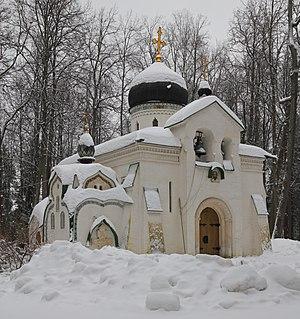
Apollinaire Mikhaïlovitch Vasnetsov est un peintre et critique d'art russe spécialisé dans la peinture historique. Il est le frère de Viktor Vasnetsov, autre peintre russe renommé.